Afia Efere

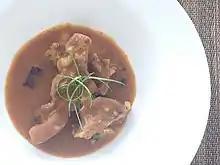
Afia Efere soup

White soup is a soup prepared by people of the Southern region of Nigeria. It has two variations in Nigeria, the Igbo version (Ofe Nsala) and the Ibibio/Efik version (Afia Efere). Afia Efere is similar to the Igbo soup 'Ofe Nsala' except that fewer ingredients are used, and the latter does not contain uyayak (a local seasoning).